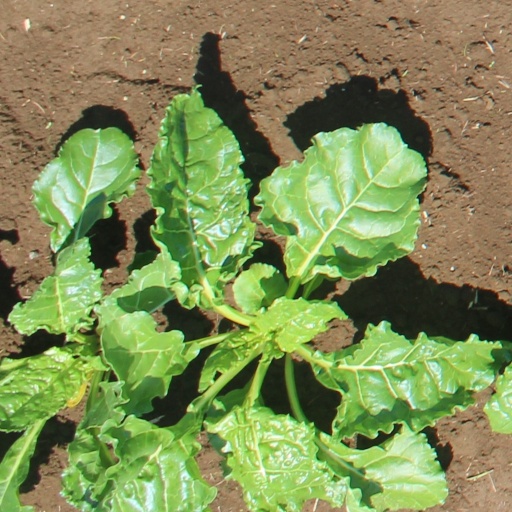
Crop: sugar beet